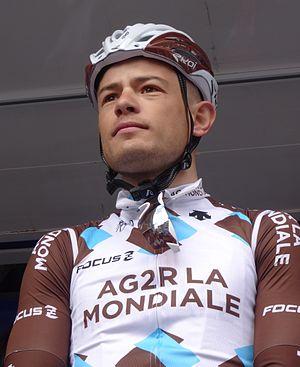
Reportage photographique réalisé le mercredi 7 mai 2014 au départ de la première étape de l'édition 2014 des Quatre jours de Dunkerque à Dunkerque, Nord, Nord-Pas-de-Calais, France. Depicted person&#58
Steve Chainel, né le 6 septembre 1983 à Remiremont, est un coureur cycliste français, membre du team Chazal canyon. Professionnel de 2007 à 2015, est trois fois deuxième du championnat de France de cyclo-cross et quatrième du championnat du monde de cette discipline en 2006. Le 14 janvier 2018, alors qu'il est redevenu amateur depuis plus de 2 ans, il remporte le championnat de France de cyclo-cross.
La saison 2014 de l'équipe cycliste AG2R La Mondiale est la vingt-troisième de cette équipe, lancée en 1992 et dirigée par Vincent Lavenu. En tant qu'équipe World Tour, l'équipe participe à l'ensemble du calendrier de l'UCI World Tour du Tour Down Under en janvier jusqu'au Tour de Pékin en octobre. Parallèlement au World Tour, AG2R La Mondiale peut participer aux courses des circuits continentaux de cyclisme.